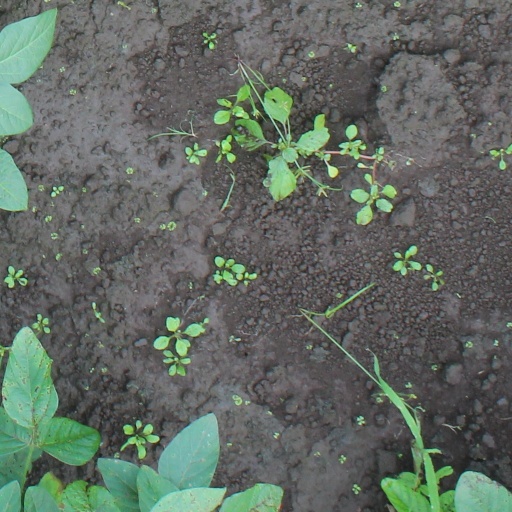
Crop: soybean